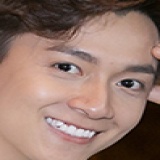
ca sĩ Ngô Kiến Huy